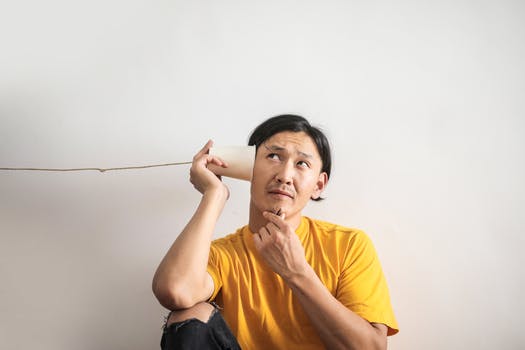
Label: No Watermark